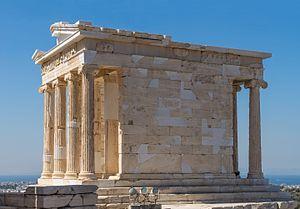
Le temple d'Athéna Nikè, vue des Propylées, Acropole, Athènes, Grèce